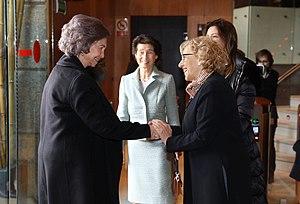
Paloma O'Shea Artiñano, 1ʳᵉ marquise d'O'Shea, née le 19 février 1936 à Getxo, est une pianiste classique et mécène des arts espagnole, fondatrice et présidente de l'École supérieure de musique Reine-Sophie et de la Fondation Albéniz, qui organise le Concours international de piano Paloma O'Shea à Santander.